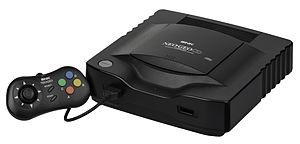
La Neo-Geo CD est une console de jeux vidéo lancée le 9 septembre 1994 au Japon par SNK. Elle est basée sur l'architecture de la Neo-Geo AES et Neo-Geo MVS, mais utilise des CD-ROM à la place des cartouches, ceci dans le but de réduire le prix de vente des jeux.